I'm Gonna Scream

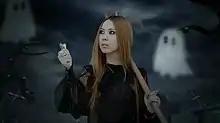
Tomoko Kawase is seen capturing ghosts in the "I'm Gonna Scream+ video.

A music video for I'm Gonna Scream+ was released featuring Tommy in a haunted Candyland world, wielding a scythe, fighting off ghosts, a knight, and an army of Tarako Kewpie dolls. A second Tommy is seen in the clouds aiding the first Tommy on her journey.